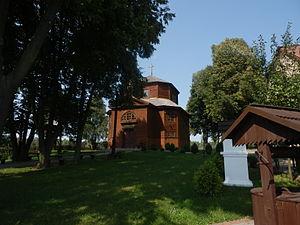
Borowica est un village polonais de la gmina de Łopiennik Górny dans le powiat de Krasnystaw de la voïvodie de Lublin dans l'est de la Pologne.